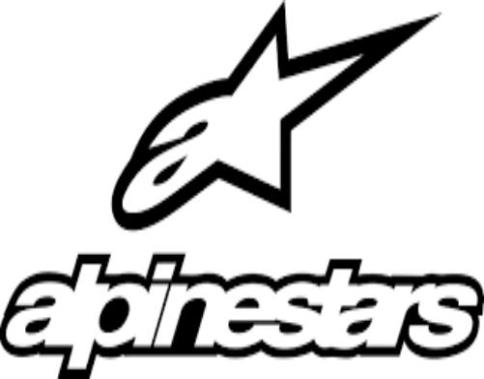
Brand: alpinestars-1
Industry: Clothes